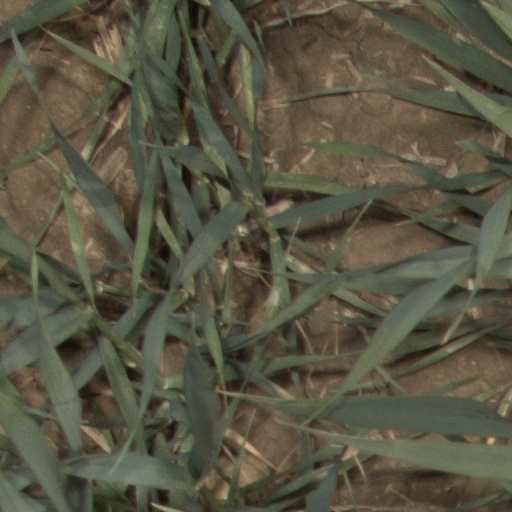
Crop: wheat